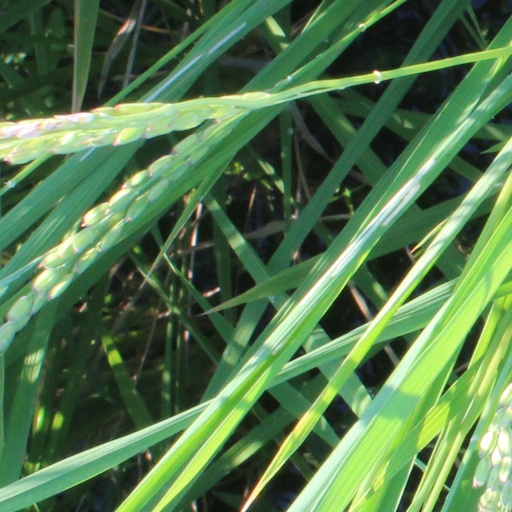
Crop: rice